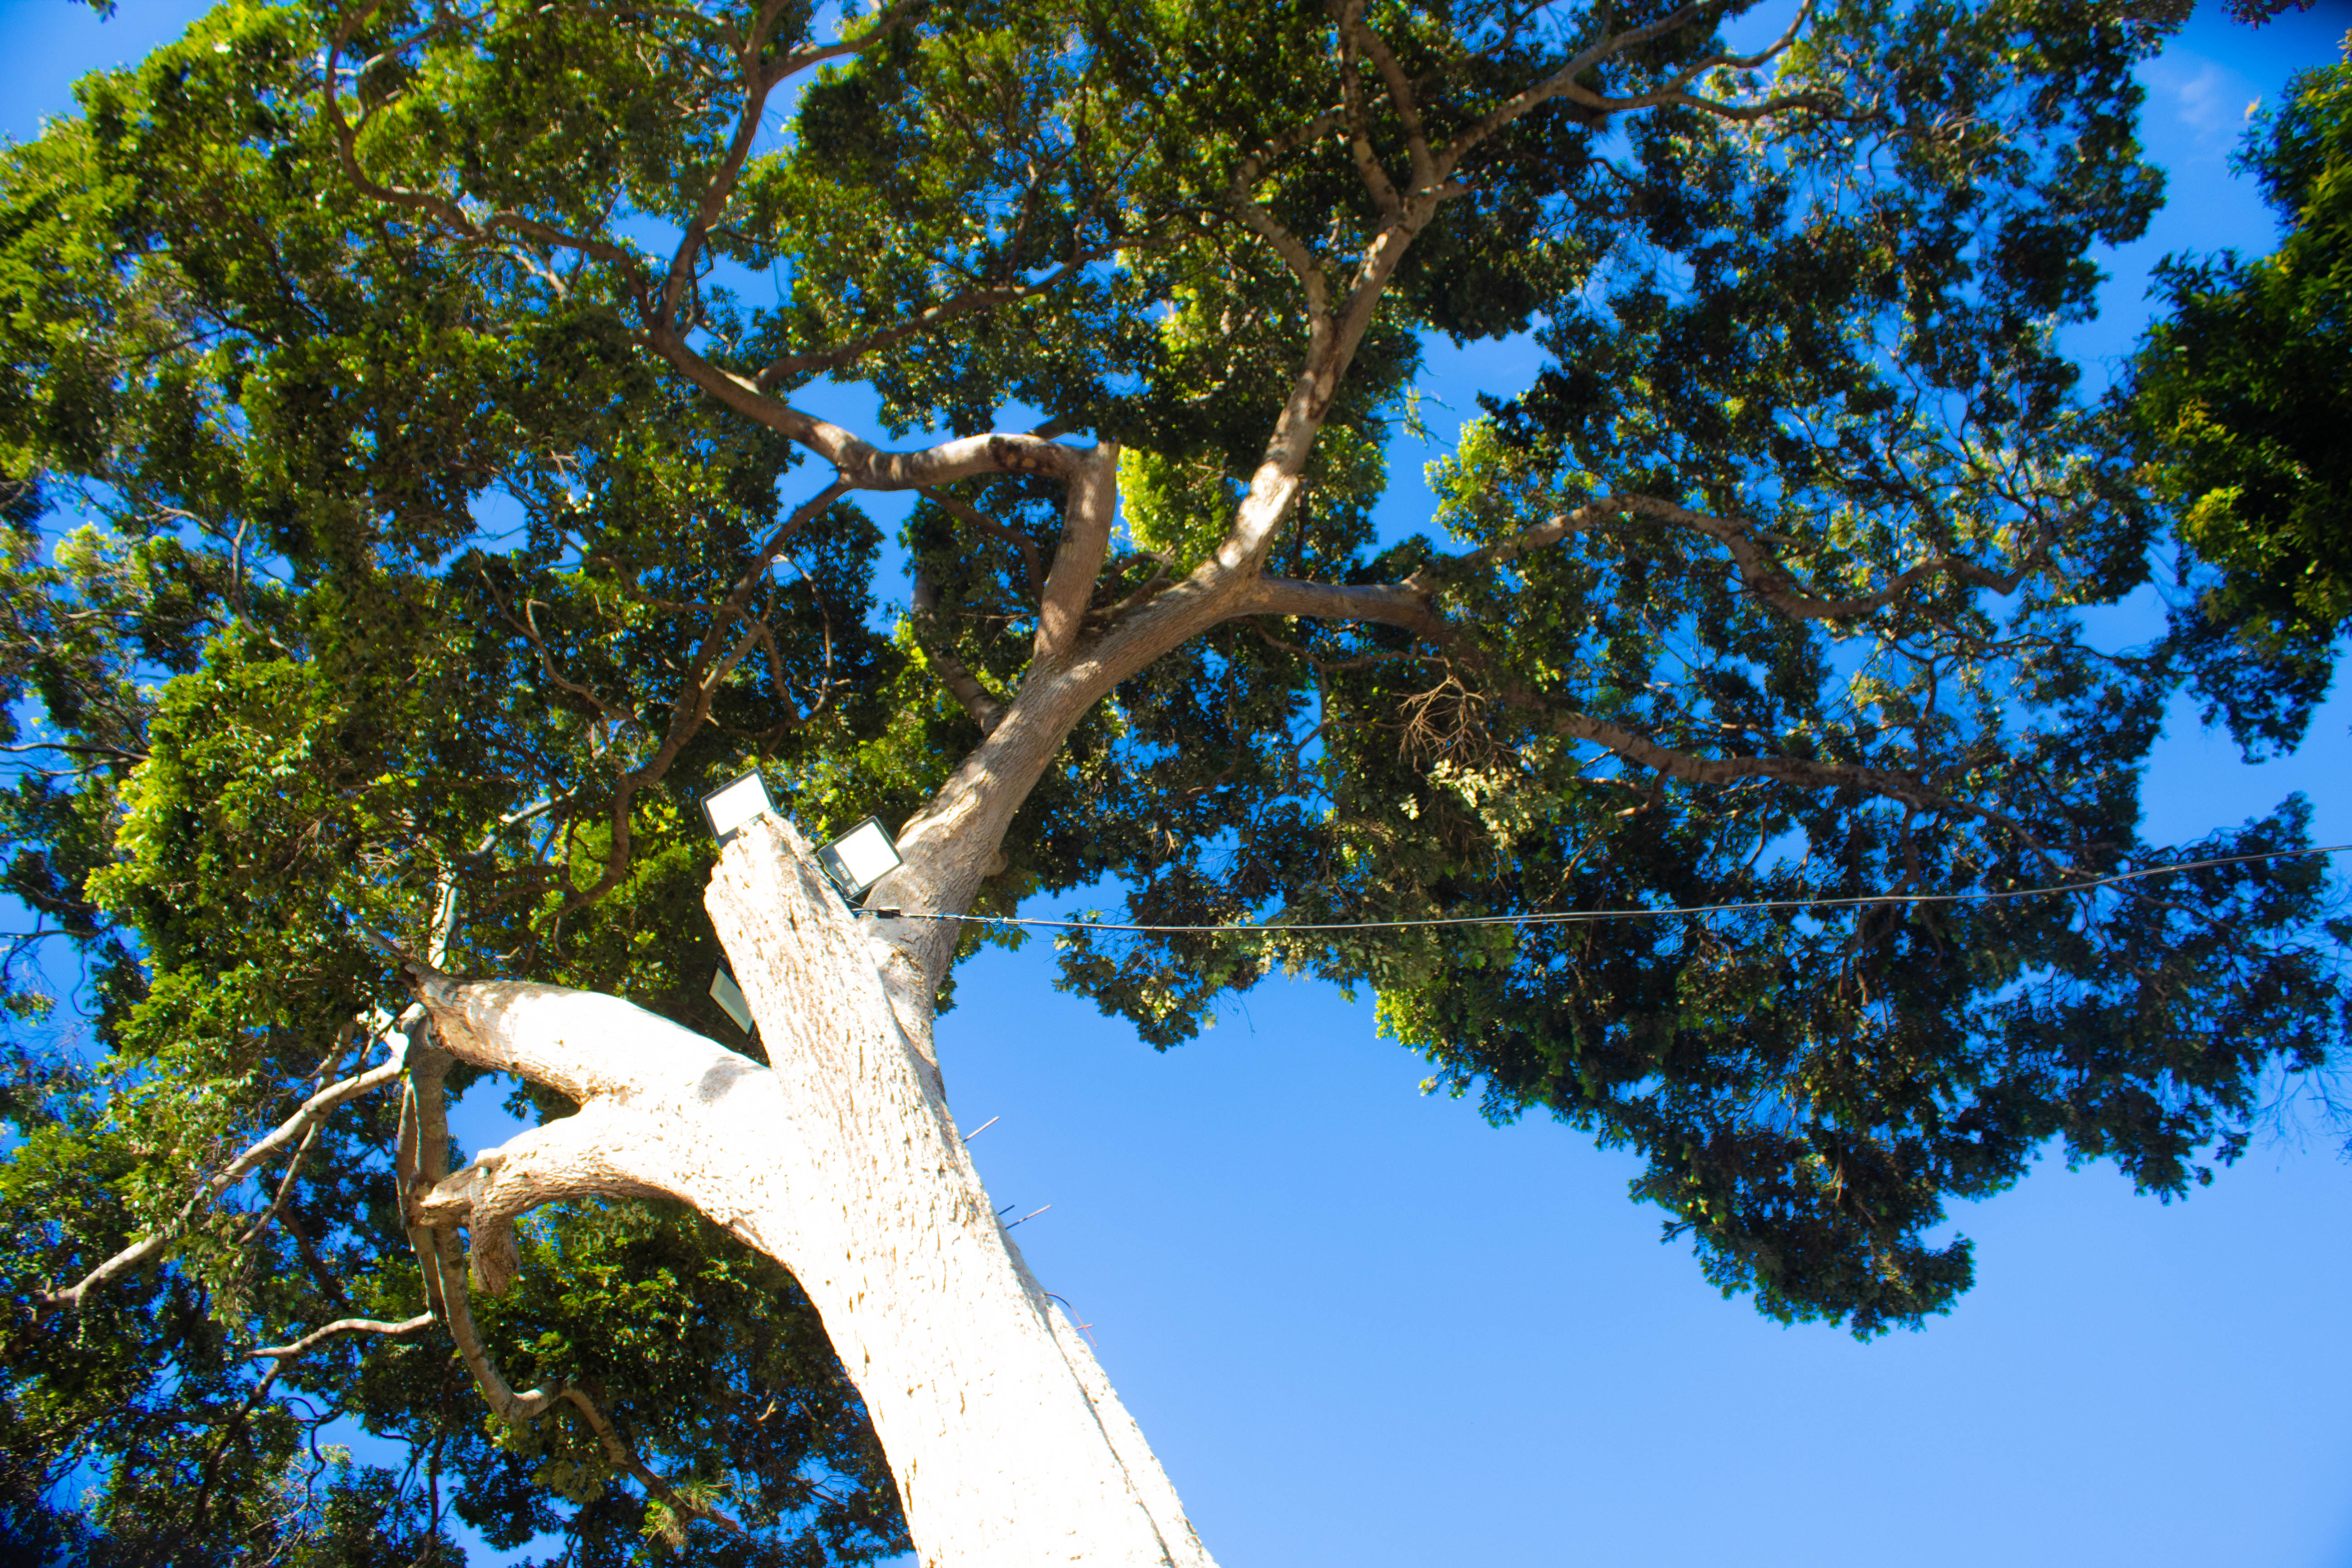
santamarta, paseo, larevuelta, laguna, colombia, magdalena, tree, plant, woody plant, branch, trunk, sky, plane tree family, plant stem, oak